Common Era

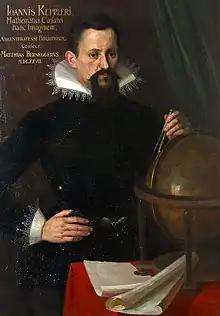
Johannes Kepler (15711630), the German astronomer, mathematician, astrologer, natural philosopher and writer on music

The term "Common Era" is traced back in English to its appearance as "Vulgar Era" to distinguish years of the Anno Domini era, which was in popular use, from dates of the regnal year (the year of the reign of a sovereign) typically used in national law. (The word 'vulgar' originally meant 'of the ordinary people', with no derogatory associations.)